Hudscott

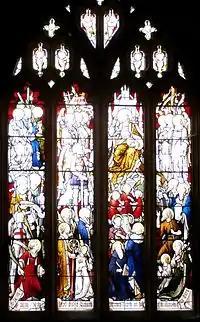
West window of Chittlehampton Church, made by Hardman, donated in 1893 by Mary Mabel Chambers Hodgetts in memory of her father William Thomas Hodgetts Hodgetts (d.1867) of Hudscott

William Thomas Hodgetts (Chambers) Hodgetts (d.1867) was in 1867 a member of the British Ornithologists' Union and died at Hudscott in 1867. His daughter Mary Mabel Chambers Hodgetts (who in 1871 had been an orphan and Ward of Chancery) in 1893 donated in his memory the west window of Chittlehampton Church which depicts "Our Lord in Glory". A brass plaque in the church is inscribed as follows: ""To the glory of God and in devoted memory of William Thomas Hodgetts Hodgetts only son of William Wylly Chambers, Captain RN, who died at Hudscott in this parish December 14th 1867. This window is dedicated by his only child Mary Mabel Chambers Hodgetts July 2nd 1893"". He was baptised William Thomas Hodgetts Chambers, the son of Royal Navy Captain William Wylley Chambers by his wife Eliza Anne Hodgetts, daughter and sole heiress of Thomas Webb Hodgetts (d.1855) of Dudley and Elm Lodge, Hagley, Worcestershire. In compliance with the will of his maternal grandfather Thomas Webb Hodgetts, by royal licence dated 4 March 1867 he assumed the surname of Hodgetts in lieu of Chambers, and quartered the arms of Hodgetts with Chambers. In 1867 William Hodgetts also resided at Instow, Devon.